Discrimination against gay men

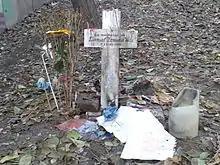
Grave for Daniel Zamudio, a 24-year old Chilean man who was beaten and tortured for several hours in downtown Santiago by four perpetrators, who attacked him after learning he was gay

Discrimination against gay men, sometimes called gayphobia, is a form of homophobic prejudice, hatred, or bias specifically directed toward gay men, male homosexuality, or men who are perceived to be gay. This discrimination is closely related to "", which is the dislike of, or hostility toward, individuals who present as feminine, including gay and effeminate men.